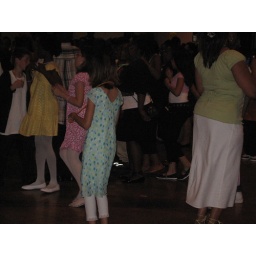
Meagan's in the pink dress